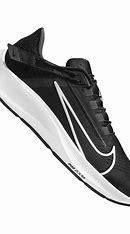
Brand: Nike
Model: Air Zoom Pegasus 38 Flyease